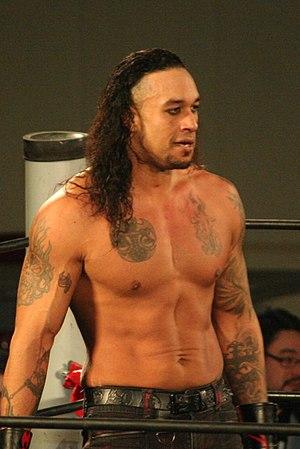
Cet article traite du personnel de la WWE et présente une liste des personnes employées et/ou sous contrat à la World Wrestling Entertainment, société spécialisée dans l'industrie du catch, et de celles qui se trouvent dans le territoire de développement : Raw, SmackDown, NXT, NXT UK et 205 Live.
Luis Martinez né le 4 février 1982 à New York, aux États-Unis est un catcheur américain, d'origine porto-ricain, plus connu sous le nom de Punisher Martinez.